Eddie Edwards (wrestler)

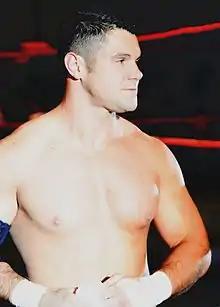
Edwards at a Ring of Honor show in August 2011

Edwards made his Ring of Honor (ROH) debut on December 22, 2006, at "International Challenge", losing to Austin Aries. His second ROH appearance was over a month later, when he lost to Jack Evans at "Dedicated" on January 26, 2007.